Gibney Beach

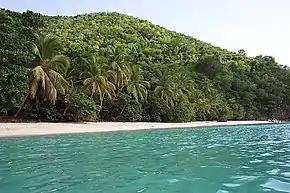
A view from the ocean on Gibney Beach.

Gibney Beach is not a big attraction for snorkelers because much of the marine life off Gibney Beach was significantly damaged during a heavy rain during the excavation for the Myrah Keating Smith Community Health Center. Soil was washed down into the bay and resulted in turbidity that damaged much of the coral life in the bay. The coral reefs are slowly coming back to life, bringing more animal marine life with them.